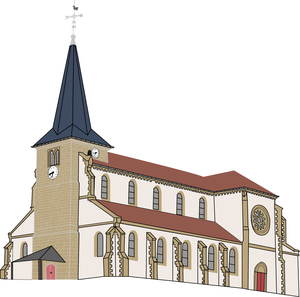
Dessin vectoriel Grandvillers
Grandvillers est une commune française située dans le département des Vosges en région Grand Est et membre de la communauté de communes Vologne-Durbion.